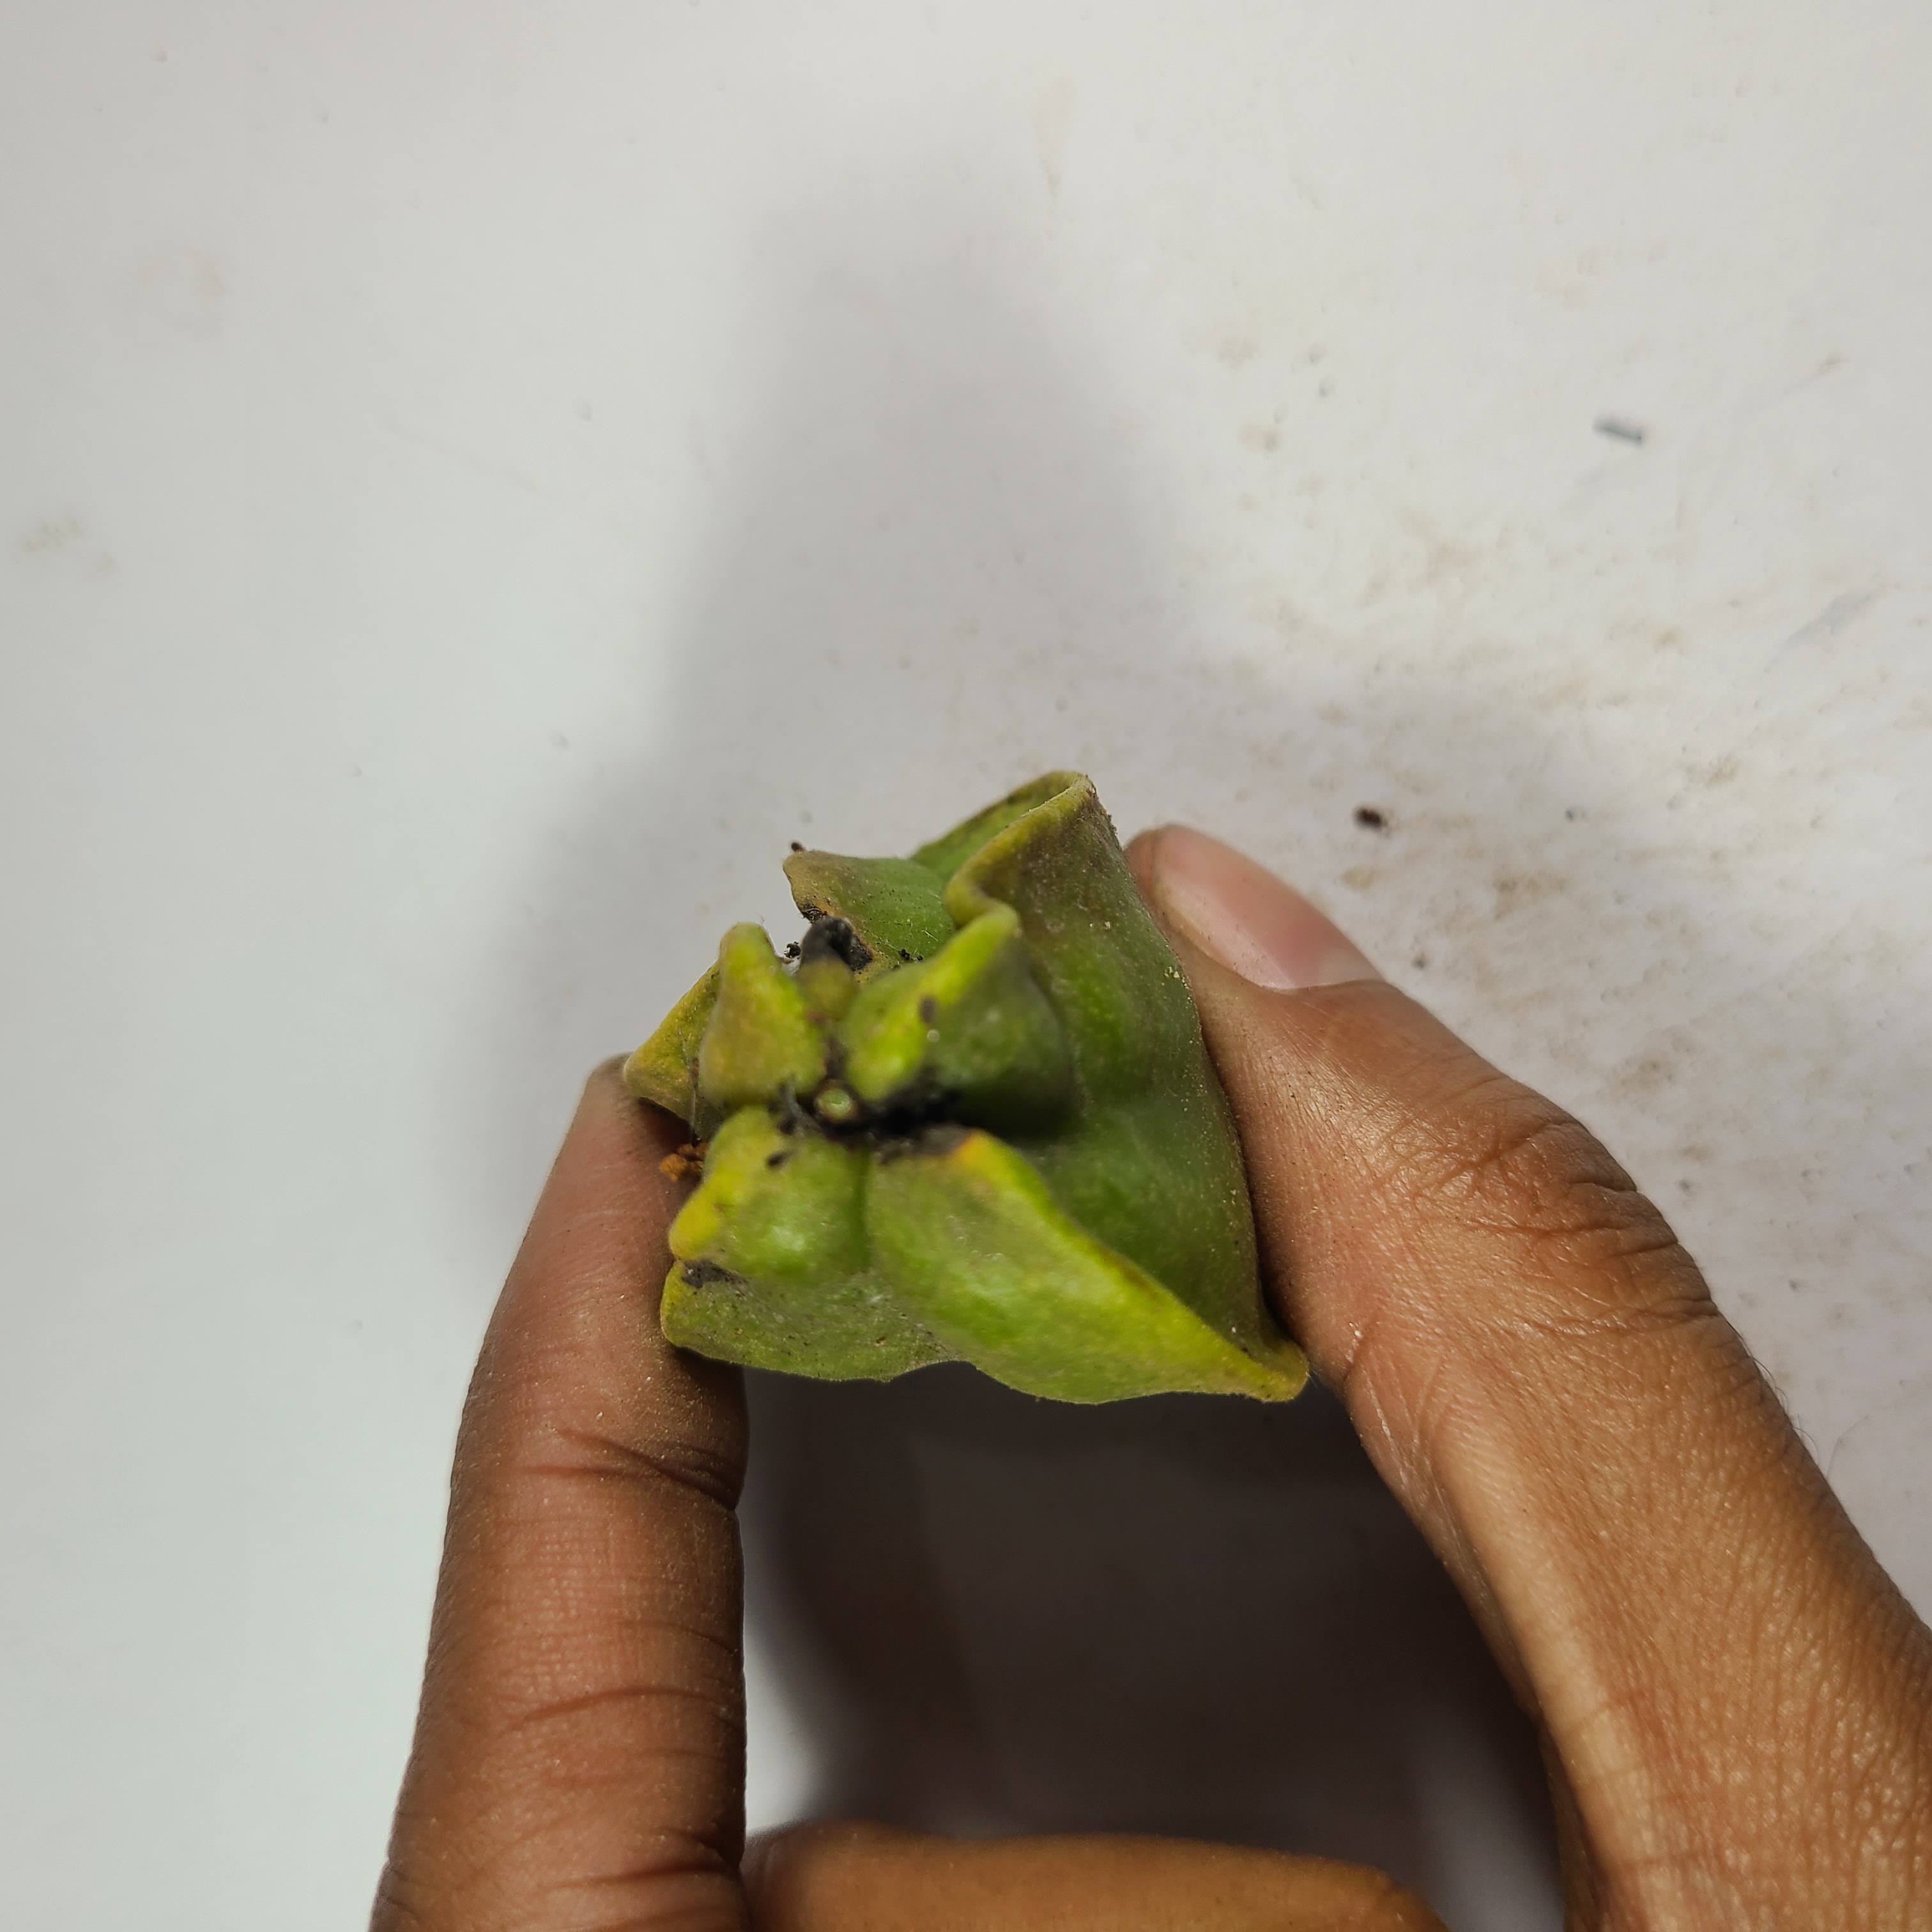
Label: Unhealthy Fruits